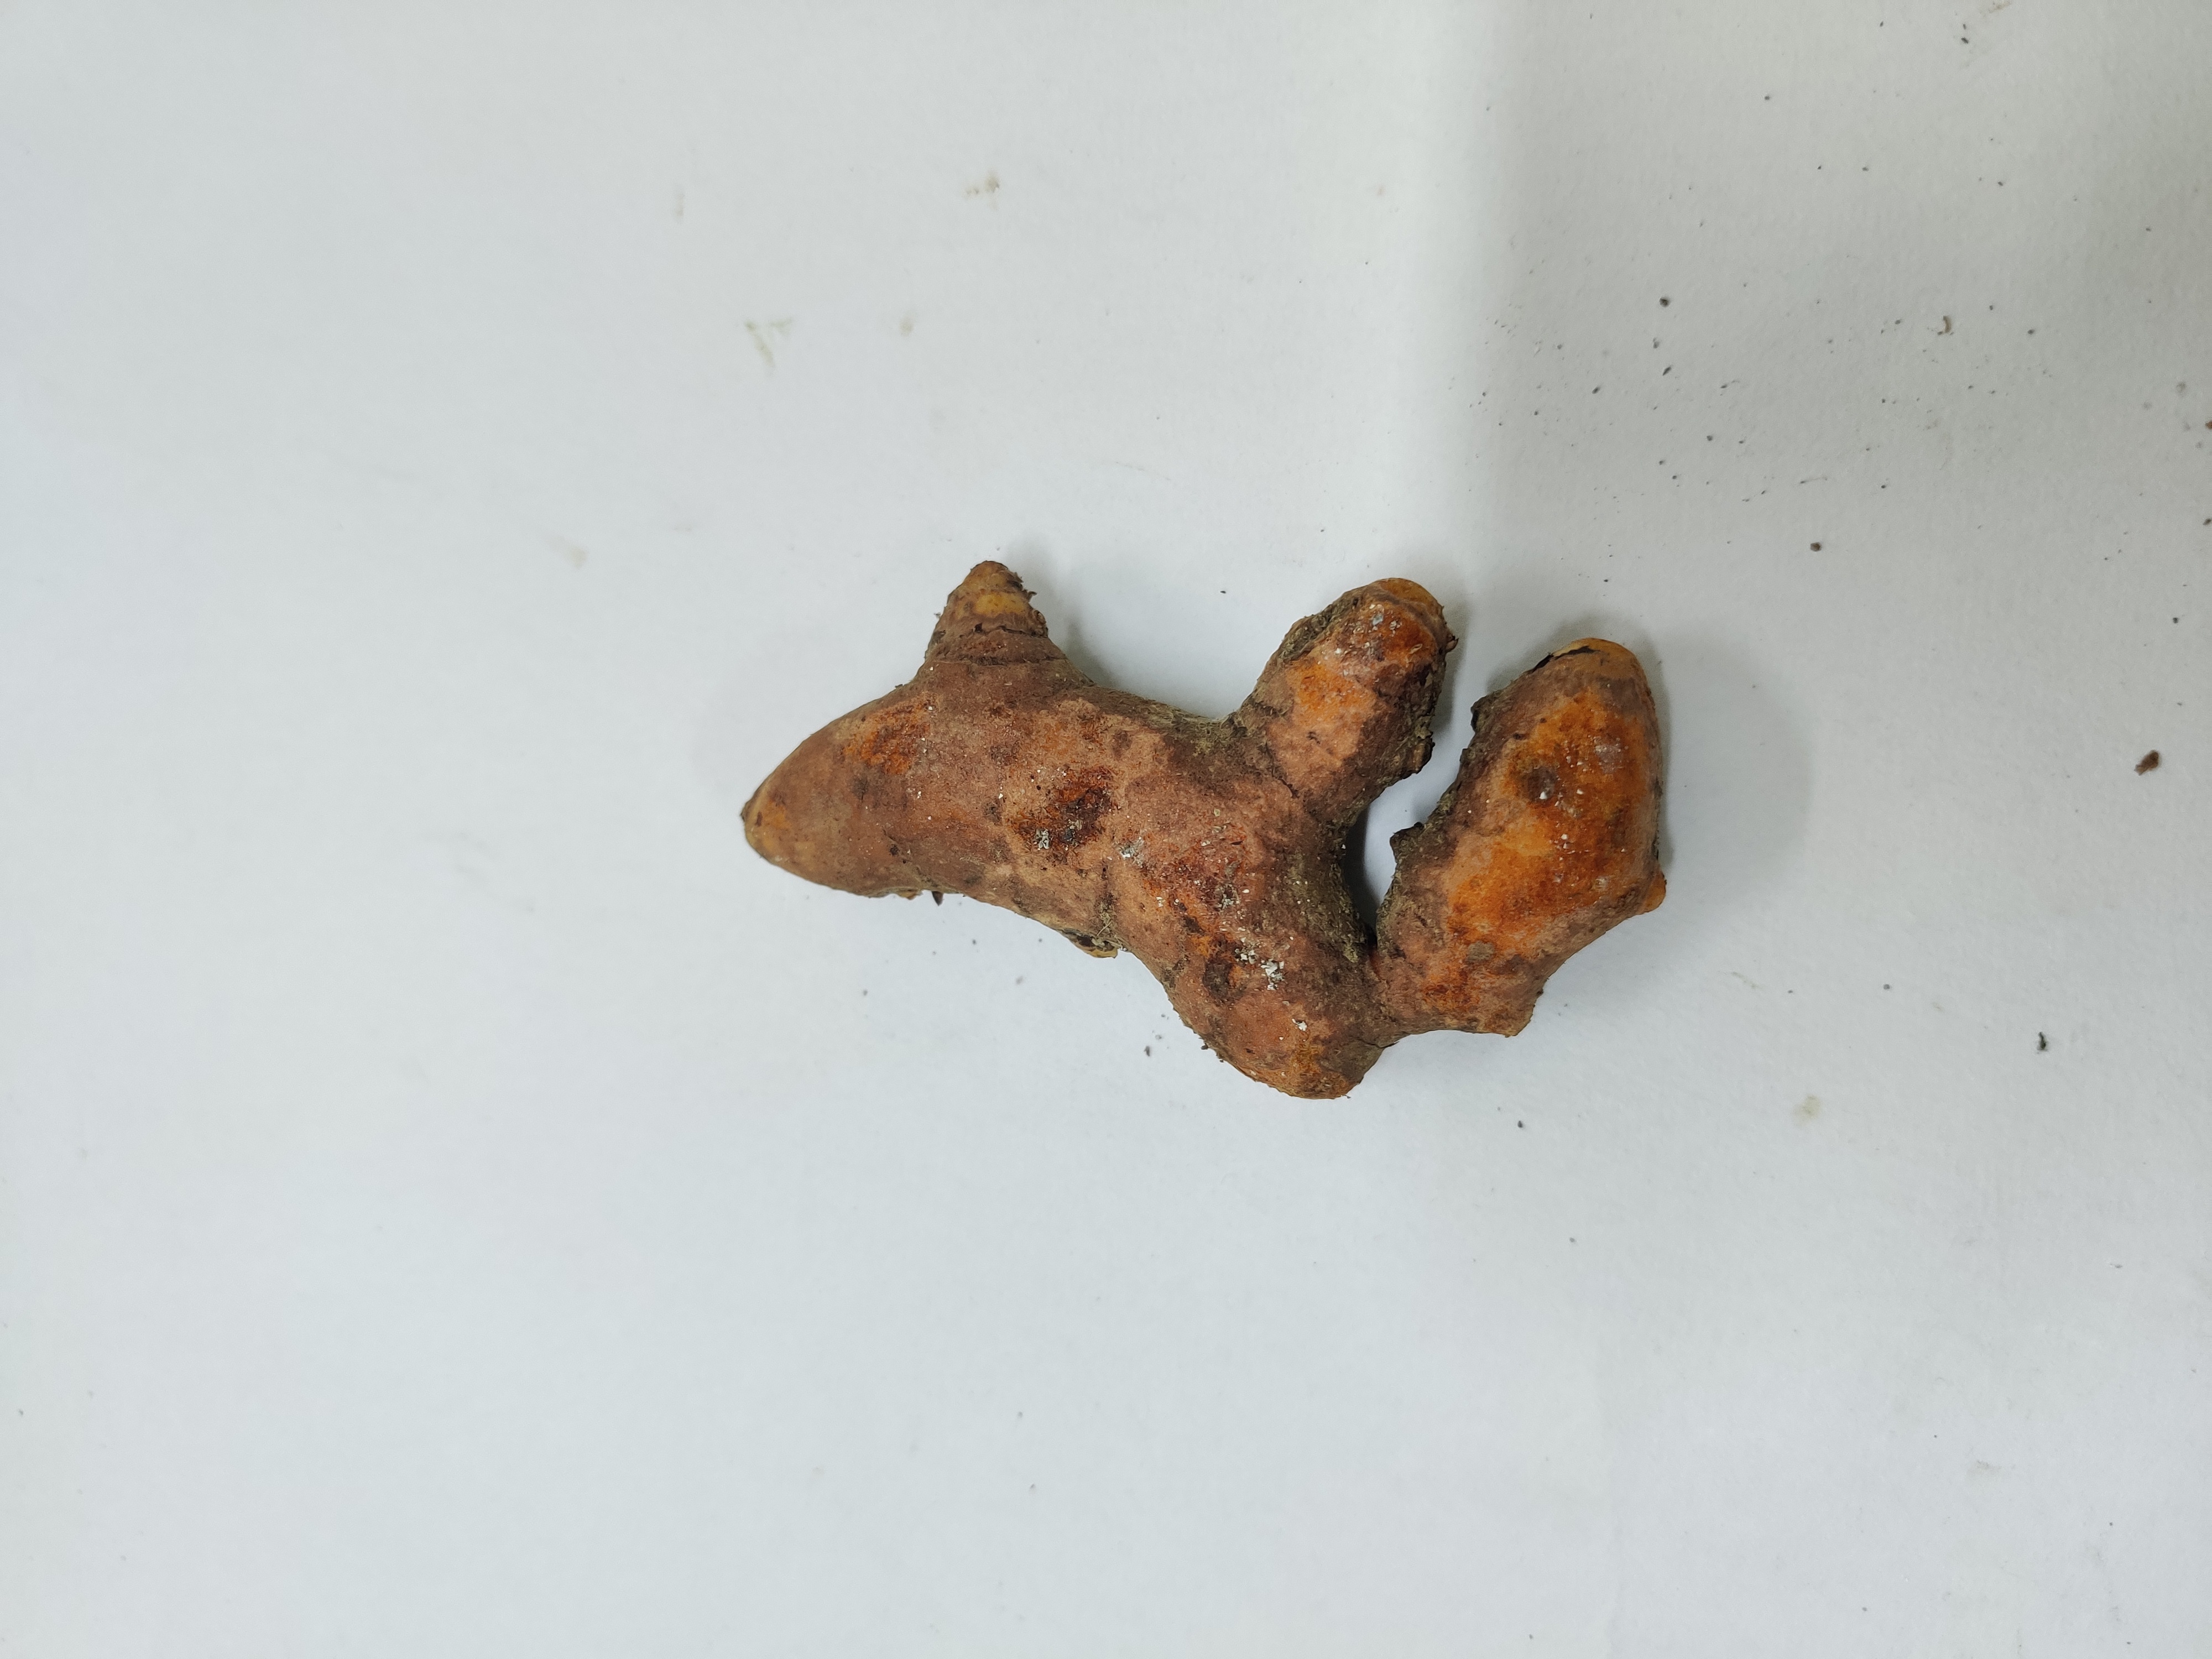
Crop: Turmeric
Condition: Damaged